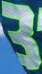
Number: 3